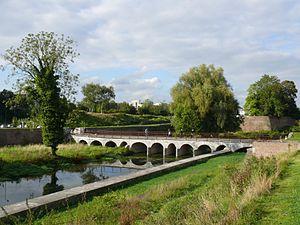
La citadelle de Valenciennes (Nord, France). This building is inscrit au titre des Monuments Historiques. It is indexed in the Base Mérimée, a database of architectural heritage maintained by the French Ministry of Culture,
La citadelle de Valenciennes est un ouvrage militaire aujourd'hui en grande partie détruit situé à Valenciennes dans le département du Nord en région Hauts-de-France.